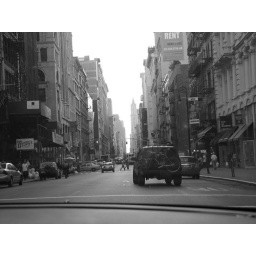
rare to pass a road so clear in new york with out hitting traffic of people